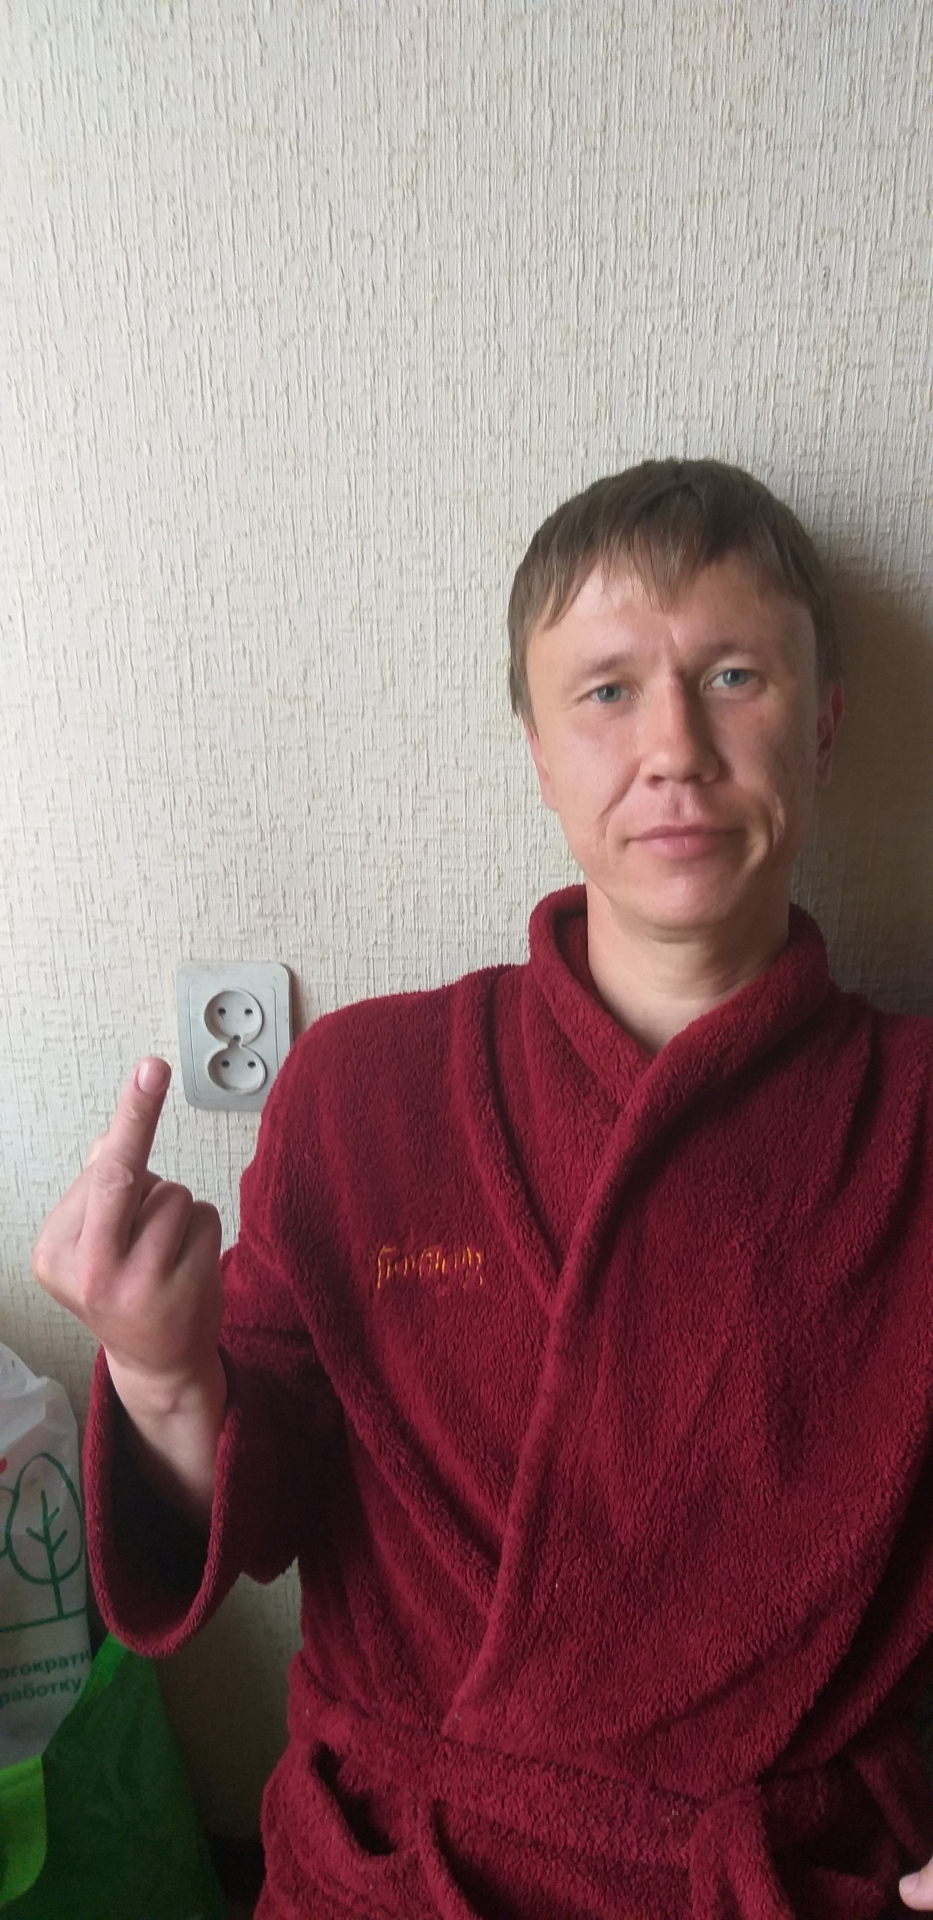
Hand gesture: middle_finger